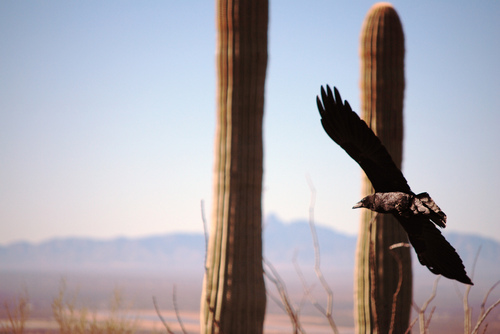
a large bird with it's large black wings extended.
the bird has a large wing span, straight bill, and dark feathers all over
this is a dark brown bird with long wings and a large beak.
a black bird with long wings and a gray body.
the bird has long black secondaries and a small brown bill.
this plain bird is completely brown with a large wing span.
this bird has dark brown wings, a dark brown body and a short orange bill.
a medium size bird with a black covering and long wings.
this bird has a brown crown as well as a brown rump
this bird has a pointed bill, with a large wing span.
Species: White Necked Raven